Namal Lake

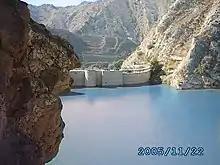
Namal dam

The Namal Canal was opened in December 1913. It received the Namal water from a lake of dam constructed across a gorge canal between Namal and Musakhel. The tail of the canal was at Mianwali, where it conveyed water to lands in the Civil Station. The canal was included under schedule-1 of the Minor Canals Act of 1905 by Punjab Government notification No. 84, dated 9th June 1914.